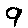
Label: 9